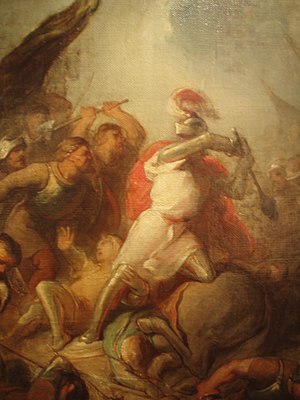
Slaget ved Ane
Slaget ved Ane, maleri af Frederik Zurcher.
Slaget ved Ane fandt sted den 28. juli 1227 mellem Otto II af Lippe, biskop i Utrecht og Rudolf II van Coevorden med sin hær af drenthere. En beretning om Slaget ved Ane findes i Quedam Narracio de Groninghe de Trentis de Covordia og diversis aliis under episcopis traiectensibus, et manuskript fra begyndelsen af det 13. århundrede.